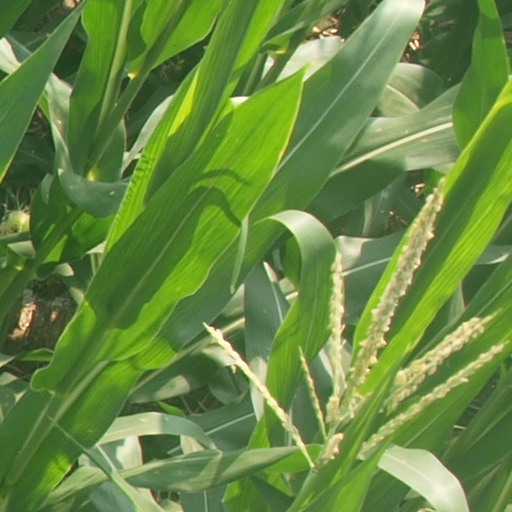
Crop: maize; corn